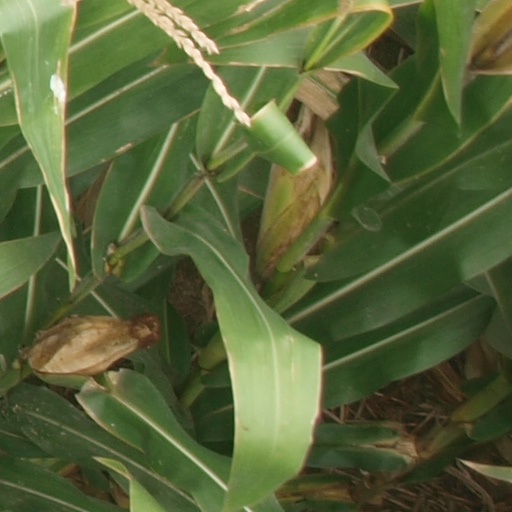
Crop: maize; corn